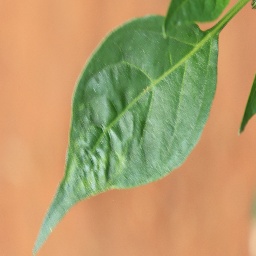
Label: mites_and_trips